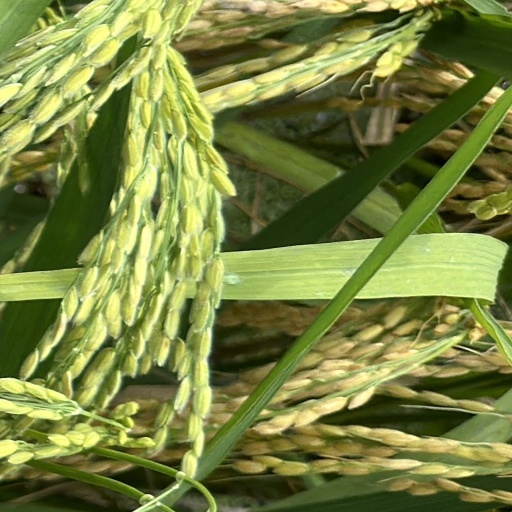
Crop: rice